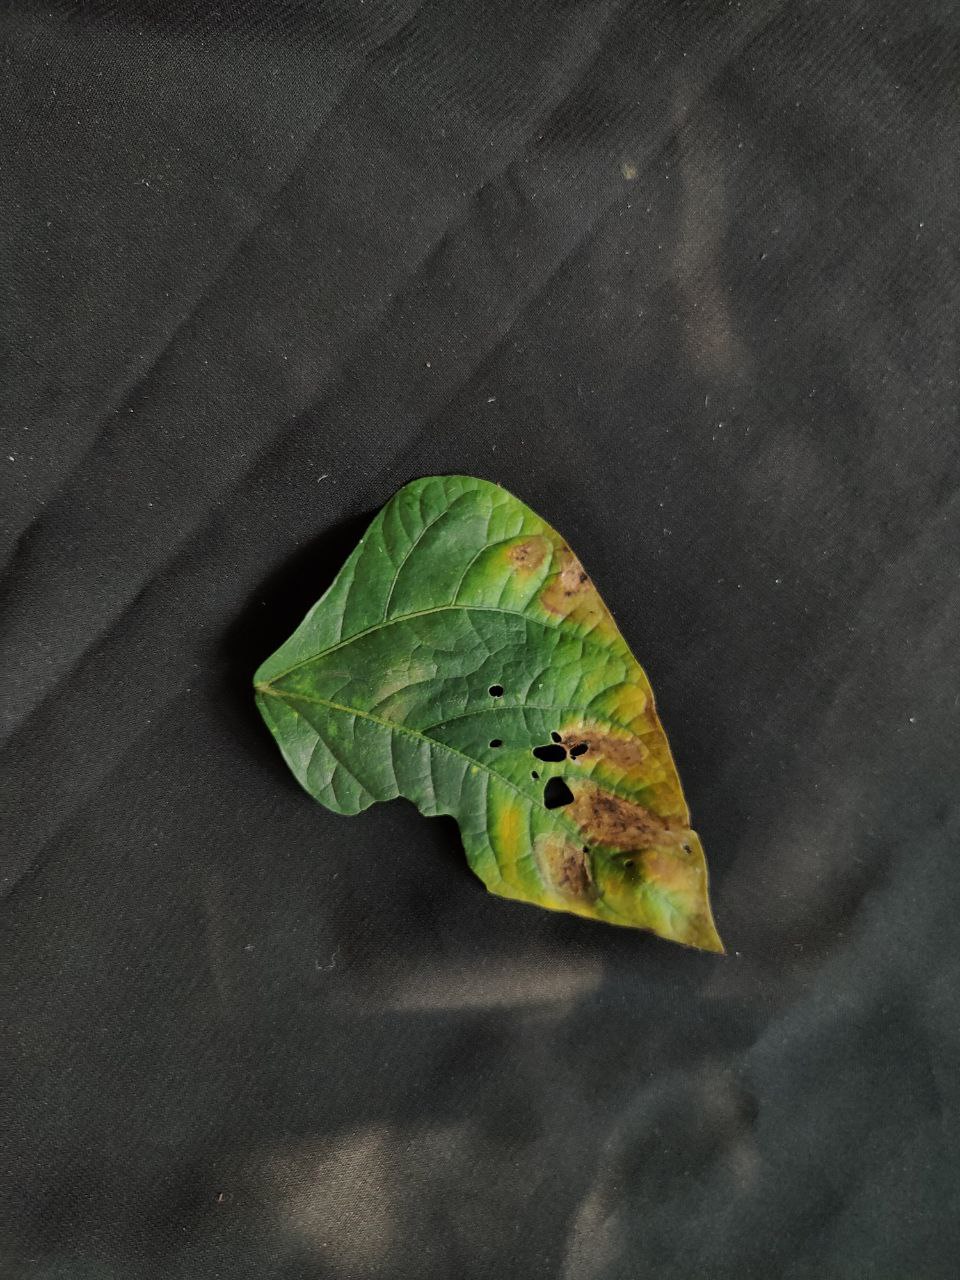
Crop: cowpea
Leaf condition: Bacterial wilt